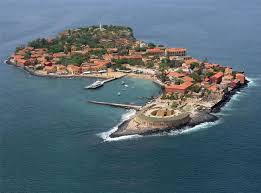
Dafa mel ni gis naa ndox moo xamante ni ndoxum géej la, mu mel ni li ñu naan ko ab île moo fi nekk.